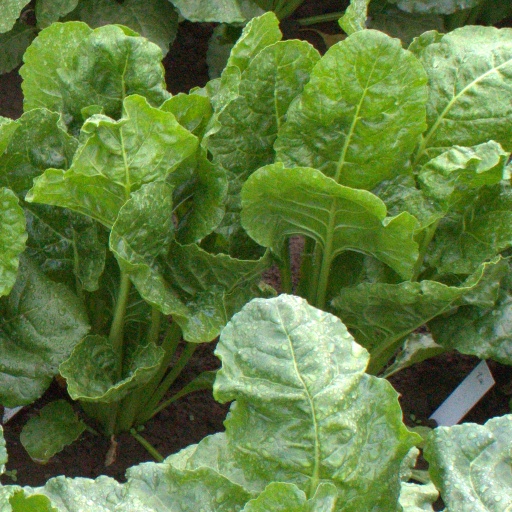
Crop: sugar beet